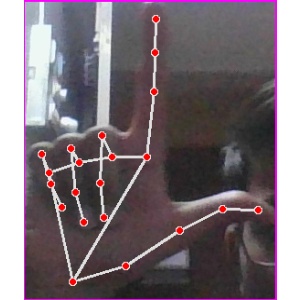
अक्षर: ल